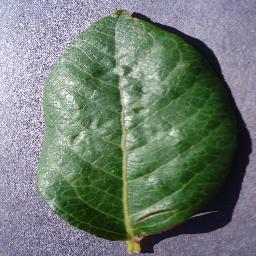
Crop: blueberry
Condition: healthy